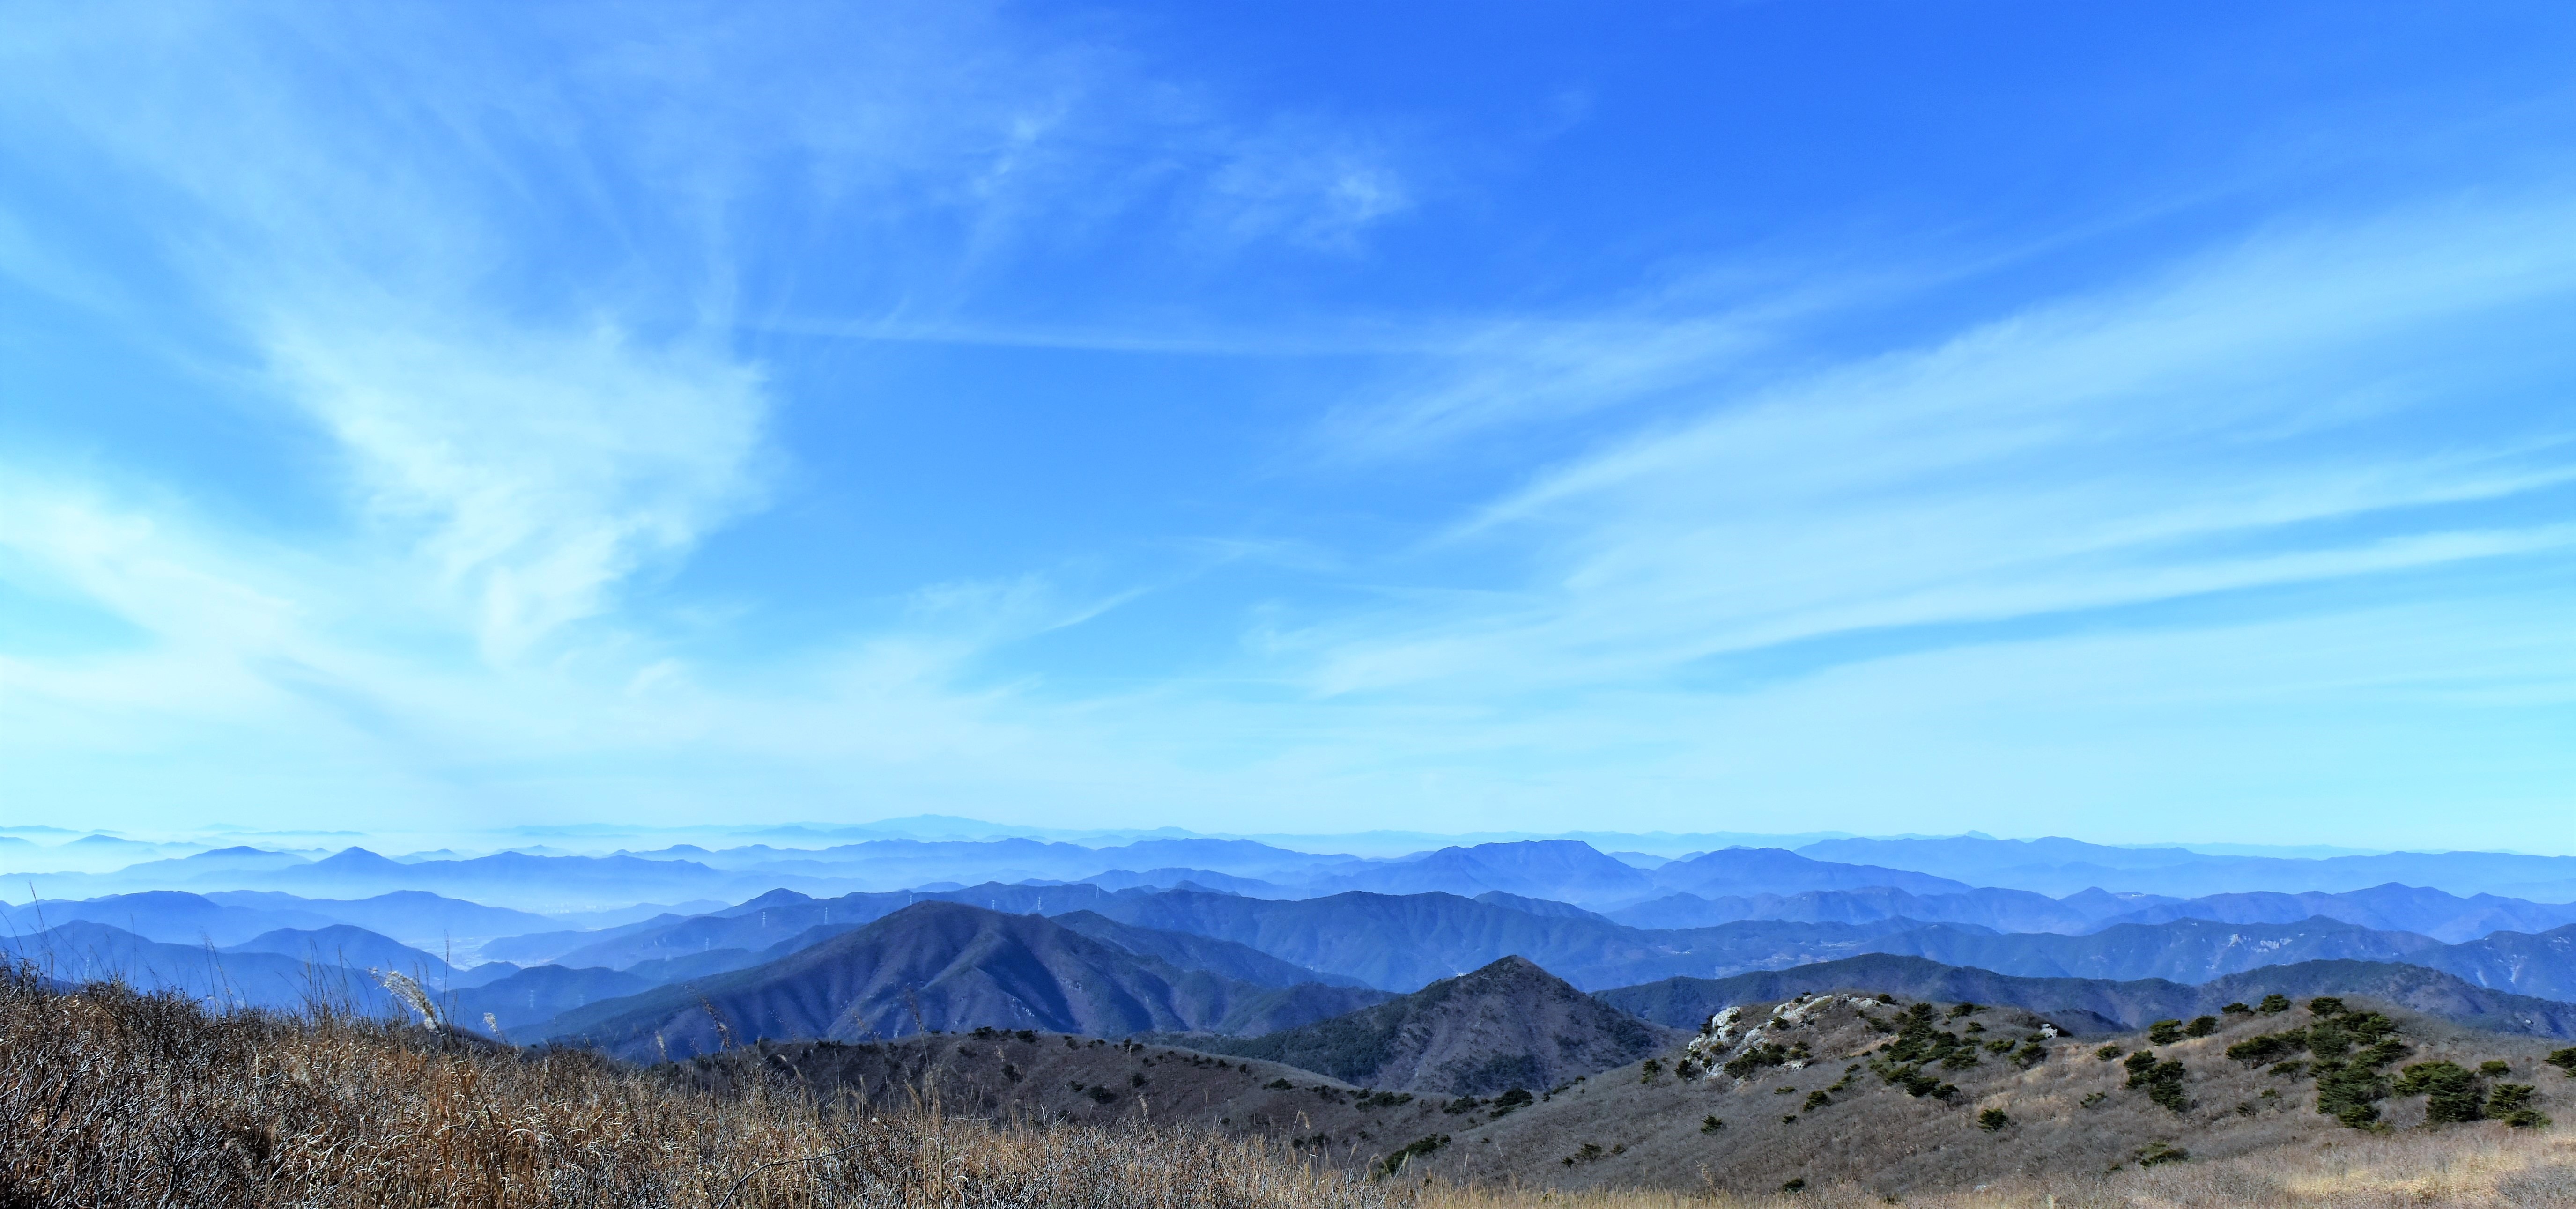
landscape, tree, horizon, wilderness, mountain, cloud, sky, morning, hill, atmosphere, mountain range, panorama, daytime, cumulus, highland, mountain top, national park, ridge, summit, massif, grassland, plateau, fell, elevation, ecosystem, 2017, tundra, hill station, meteorological phenomenon, mountainous landforms, ecoregion, cheonhwangsan, mount scenery